2011 Garmin–Cervélo season

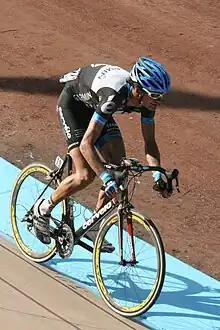
A road racing cyclist wearing a black and white jersey with blue trim and a conspicuous accented e on the shoulder, a blue helmet, and sunglasses.

Farrar, Haussler, and Hushovd drew frequent mention as pre-race favorites and contenders at events like Dwars door Vlaanderen, E3 Prijs Vlaanderen – Harelbeke, and Gent–Wevelgem. While the team had solid high placings at each of these races, they missed out on winning any of them. At Dwars door Vlaanderen, two riders finished ahead of the fast-charging reduced peloton to decide the race themselves. Nick Nuyens and Geraint Thomas had no measurable time gap over the field, but held on for first and second places. Farrar won the sprint from the 30-man peloton, but it was not for the victory, instead merely to round out the podium in third place. Fabian Cancellara took a dominant win at the E3, finishing a minute clear of the next group on the road. Vanmarcke was part of that second group, narrowly missing out in the sprint for the remaining podium places to take fourth overall. Farrar was again third at Gent–Wevelgem, finishing behind Tom Boonen and Daniele Bennati in a hectic reduced sprint. In April, Hesjedal took fourth behind Samuel Sánchez at the GP Miguel Indurain.